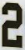
Number: 2